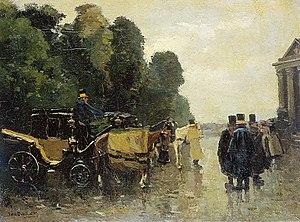
Voici une liste de peintres qui sont nés et/ou étaient principalement actifs aux Pays-Bas. Pour les artistes nés et actifs dans le Sud des Pays-Bas méridionaux, consultez la Liste des peintres Flamands. Les artistes sont triés par siècle puis par nom de famille. En général, les artistes inclus sont mentionnés sur le site web l'ArtCyclopedia, dans le Grove Dictionary of Art, dont les tableaux se vendent régulièrement à plus de 20 000 $ aux enchères. Les peintres actifs sont donc sous-représentés, alors que plus de la moitié des artistes sont des peintres baroques du XVIIᵉ siècle, ce qui correspond à peu près à l'âge d'or hollandais. Les noms d'artistes plus âgés ont souvent différentes orthographes; l'orthographe préférée est utilisée telle qu'elle figure dans la base de données du Rijksbureau voor Kunsthistorische Documentatie, mais plusieurs peintres sont répertoriés deux fois lorsque leurs noms alternatifs communs sont alphabétiquement éloignés.